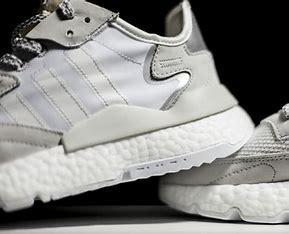
Brand: adidas
Model: originals Adidas Originals Nite Jogger